Marie Duplessis

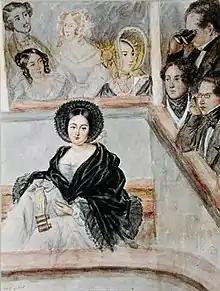
Watercolour of Marie Duplessis at the theatre, by Camille Roqueplan

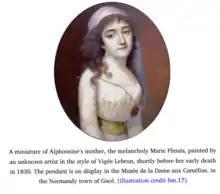
Marie Plessis, Mother of Marie Duplessis

Marie Duplessis (born Alphonsine Rose Plessis; 15 January 1824 – 3 February 1847) was a French courtesan and mistress to a number of prominent and wealthy men. She was the inspiration for Marguerite Gautier, the main character of the 1848 novel "La Dame aux Camélias" by Alexandre Dumas the younger, one of Duplessis's lovers. Much of what is known about her has been derived from the literary persona and contemporary legends.